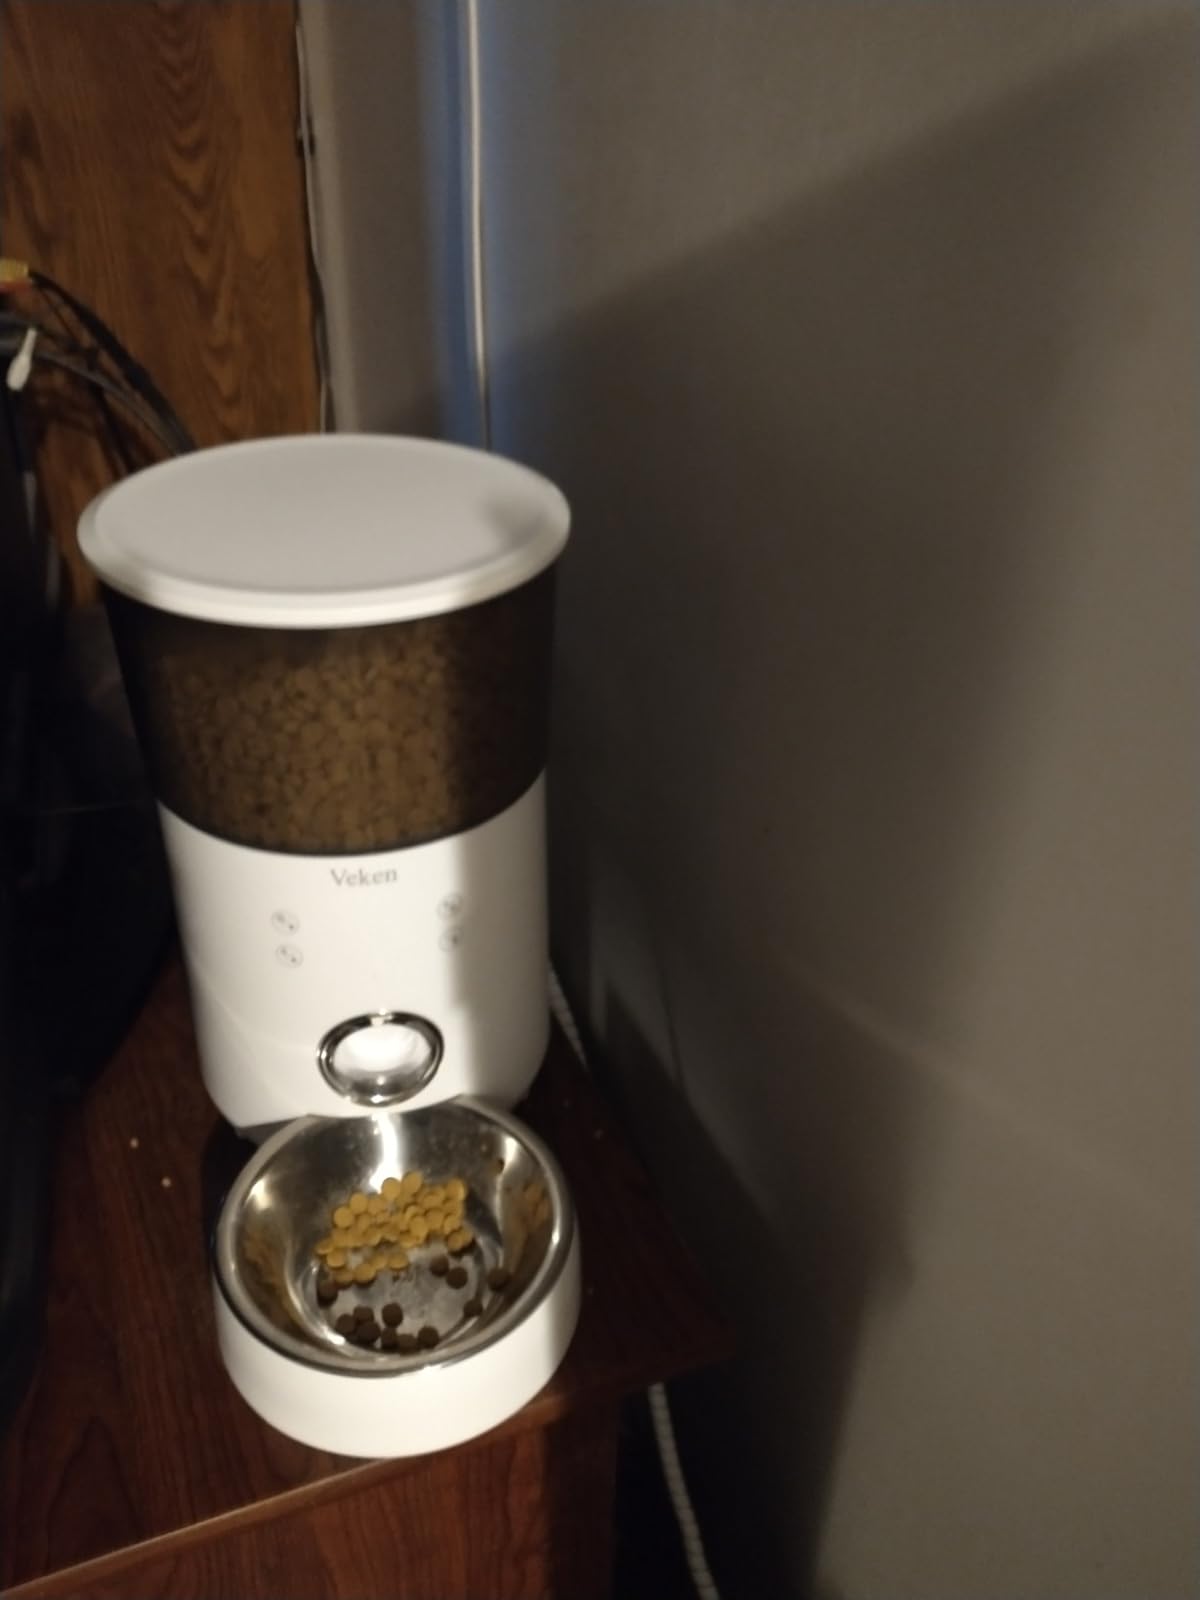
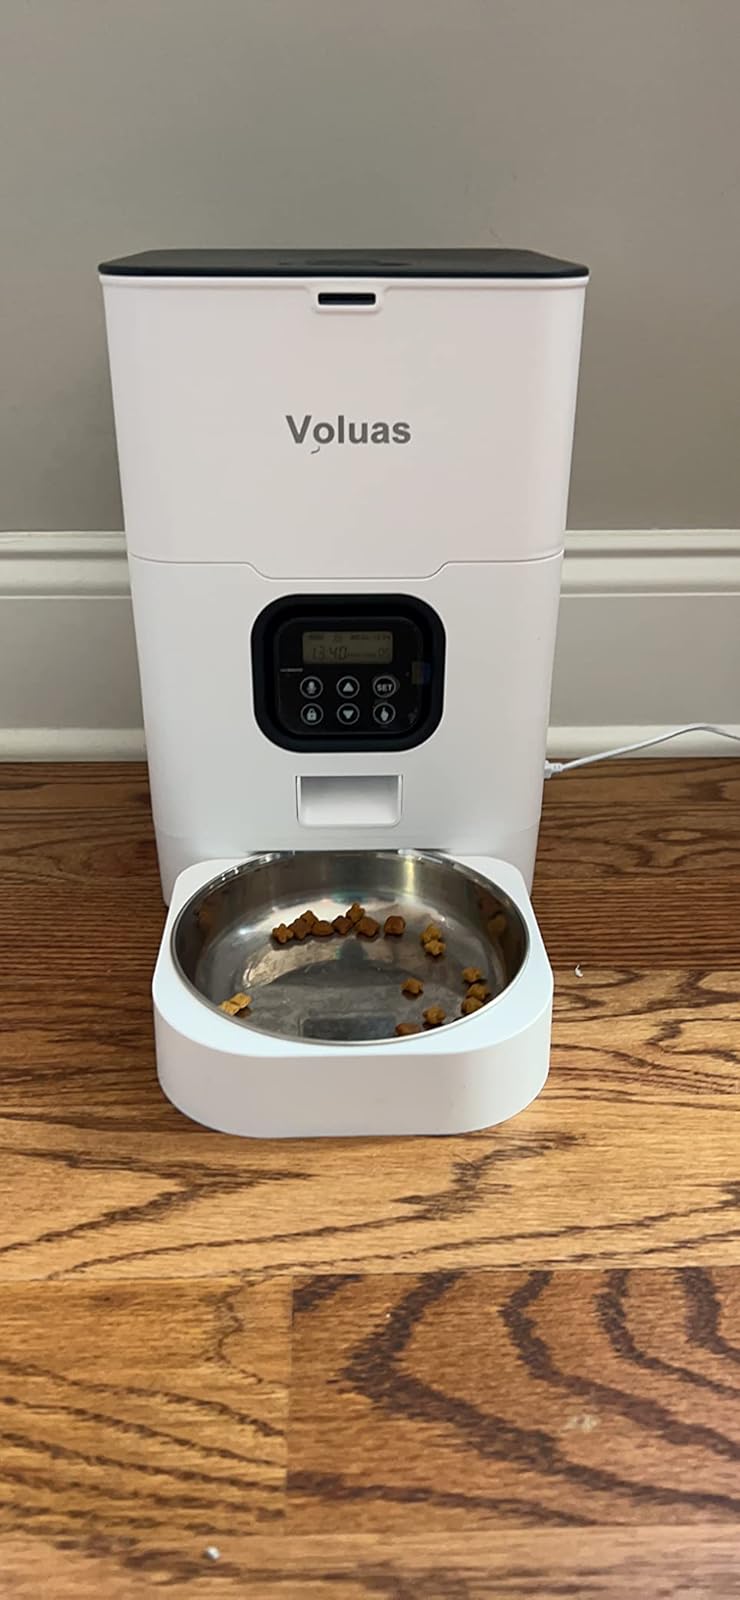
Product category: items_feeder
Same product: no